Odette de Champdivers

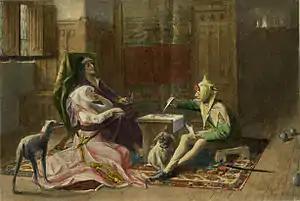
Charles VI of France and Odette

Although her family was Burgundian (i.e., supporters of the Duke of Burgundy), in early 1407 the seventeen-year-old Odette became the mistress of King Charles VI after the death of his brother Louis I, Duke of Orléans, Burgundy's rival.